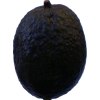
Label: black_avocado